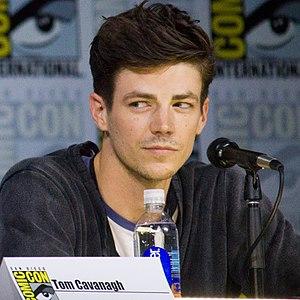
Flash est le nom de plusieurs personnages de fiction appartenant à l'univers de DC Comics. Les différents Flash sont tous dotés de la capacité de se déplacer à très grande vitesse. Le costume du super-héros Flash est souvent rouge et jaune, avec au centre un éclair sur fond blanc pour désigner sa vitesse. Mais le tout premier avait également un casque d'acier, inspiré du dieu grec Hermès, doté lui aussi, d'une vitesse hors du commun. Il a été créé par Gardner Fox et Harry Lampert.